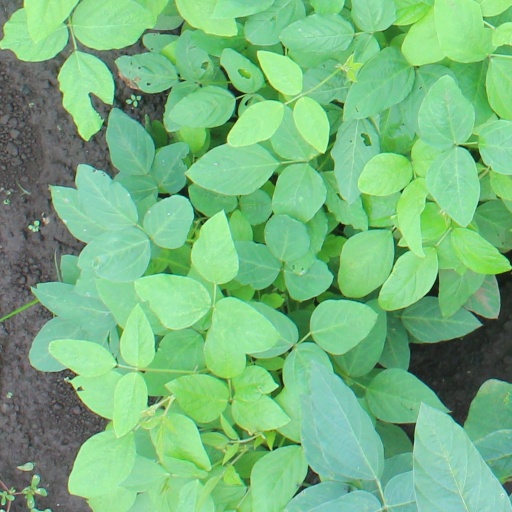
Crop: soybean